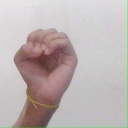
अक्षर: ऊ